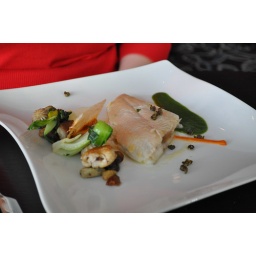
Plaice tranche in Dashi stock, Smoked almond gnocchi, glazed chicken winglets, Paris mushrooms, chestnuts, blood orange curd